Emergency medical dispatcher

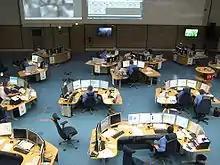
Emergency dispatch center in Finland

There are general exceptions to this rule. Most of them still involve 9-1-1 calls, but using new alerting mechanisms upstream from the 9-1-1 call. While these new applications are not directly monitored by the EMD, the EMD nevertheless remains the primary point of contact into the dispatch system. The three most common new applications are: